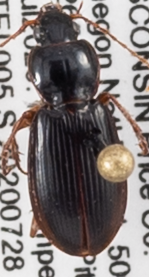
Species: Synuchus impunctatus
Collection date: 2020-07-28
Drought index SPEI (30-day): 2.09
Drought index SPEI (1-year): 1.69
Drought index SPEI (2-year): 2.09